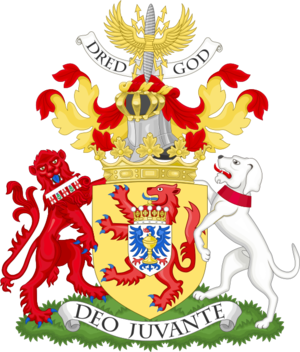
David Charles Carnegie, 4ᵉ duc de Fife est un pair britannique. Il est le fils unique de James Carnegie, et de son épouse Caroline Dewar. Il est appelé comte de Macduff jusqu'en 1992, puis comte de Southesk jusqu'à ce qu'il succède à son père le 22 juin 2015 en tant que quatrième duc de Fife et chef du clan Carnegie. En tant qu'arrière-arrière-petit-fils d'Édouard VII, il est dans la lignée de la succession au trône britannique.